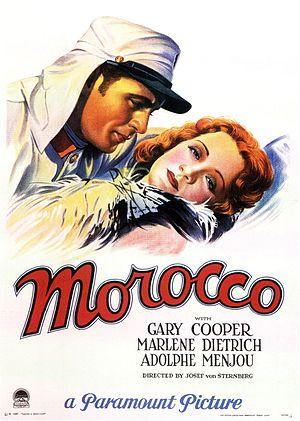
Cœurs brûlés est un film américain réalisé par Josef von Sternberg, sorti en 1930.